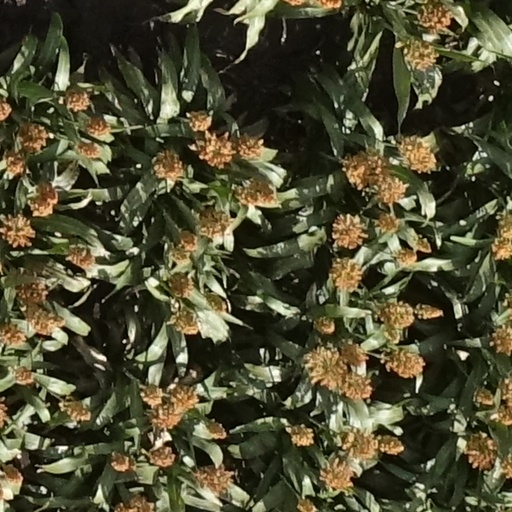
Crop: sorghum